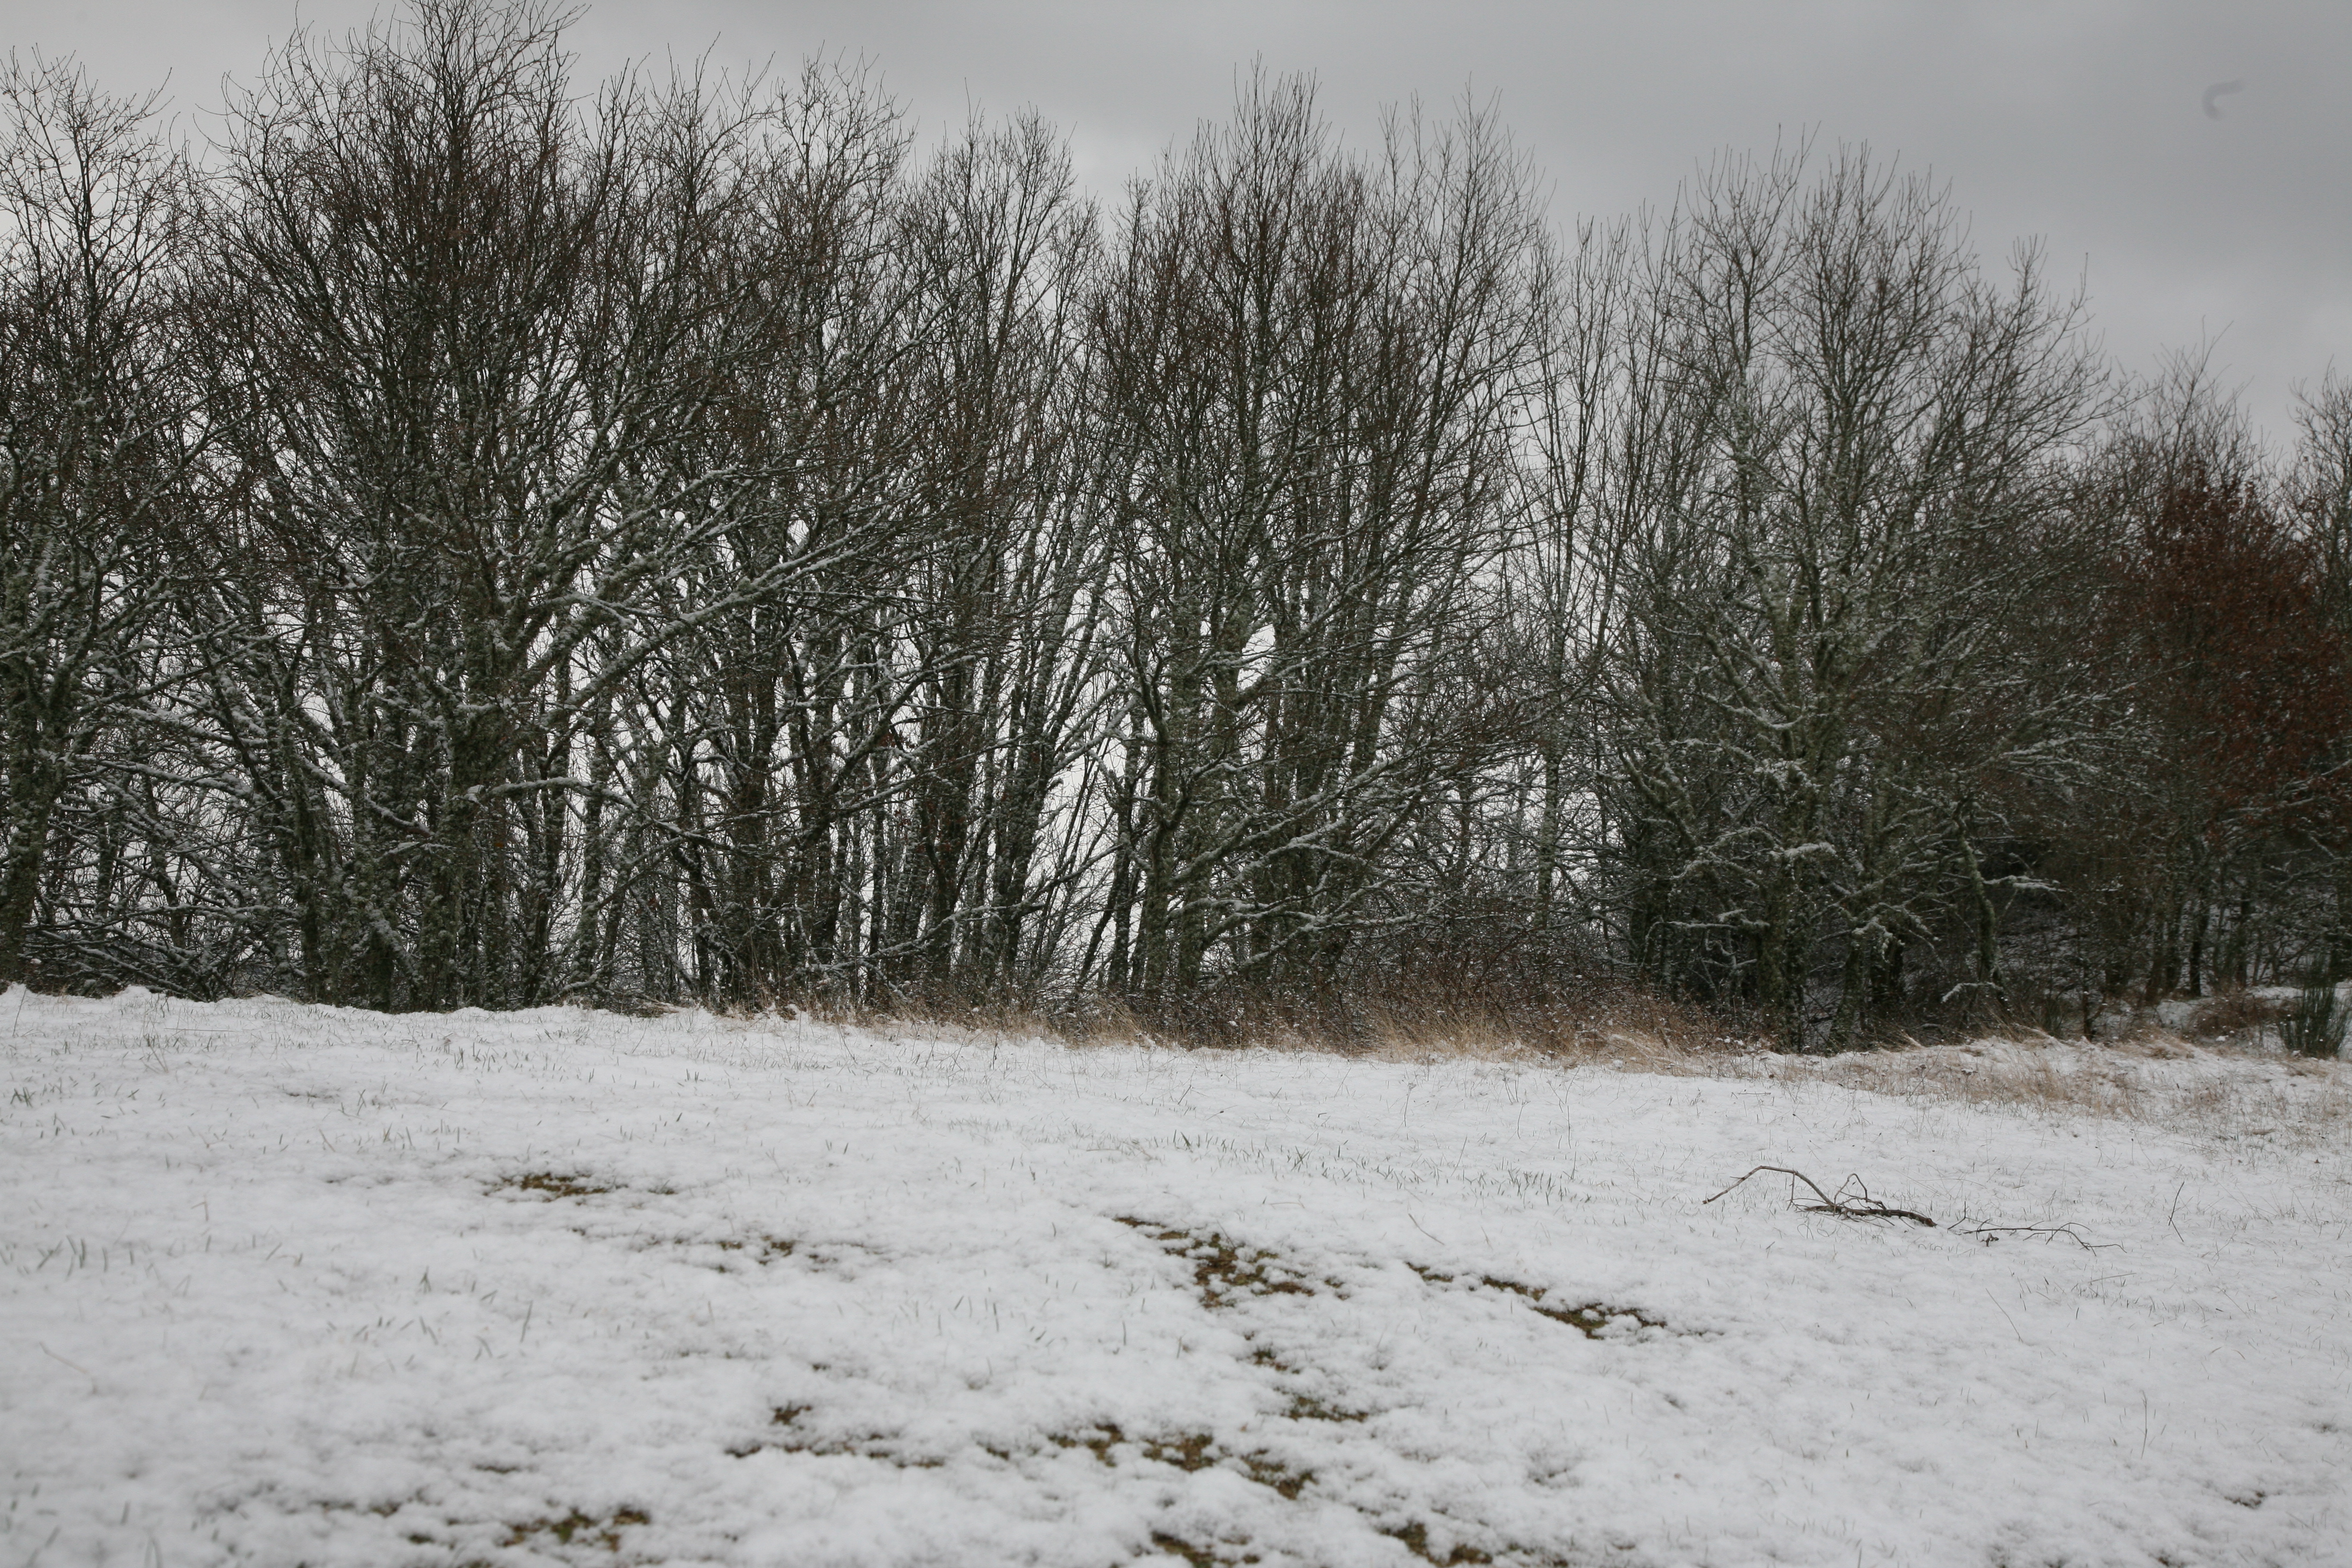
tree, forest, branch, snow, winter, frost, france, ice, weather, season, grey, auvergne, nuage, hiver, neige, gris, arbre, blizzard, woodland, habitat, freezing, cantal, atmospheric phenomenon, woody plant, winter storm, rain and snow mixed